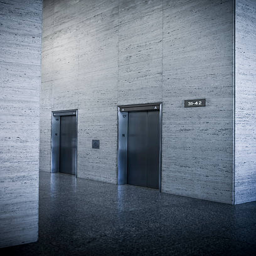
elevators in a modern office building